Teotlalco

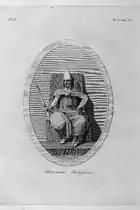
Teotlalco's husband, Moctezuma II

Teotlalco's father was King Matlaccohuatl. She married Emperor Moctezuma II of Tenochtitlan. The first contact between Indigenous civilizations of Mesoamerica and Europeans took place during his reign, and he was killed. Teotlalco was Moctezuma's principal wife and mother of Doña Isabel Moctezuma, wife of the king Cuitláhuac. Her grandchild was Leonor Cortés Moctezuma.